Pejman Jamshidi

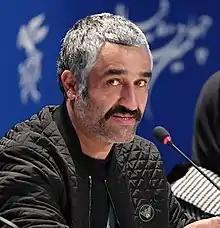
Jamshidi at the 2022 Fajr Film Festival

Pejman Jamshidi (born September 11, 1977) is an Iranian actor and former footballer. His performances in the films "The Misunderstanding" (2018), "Shishlik" (2021), "Grassland" (2022), and "A Relic of the South" (2023) have earned him Crystal Simorgh nominations.